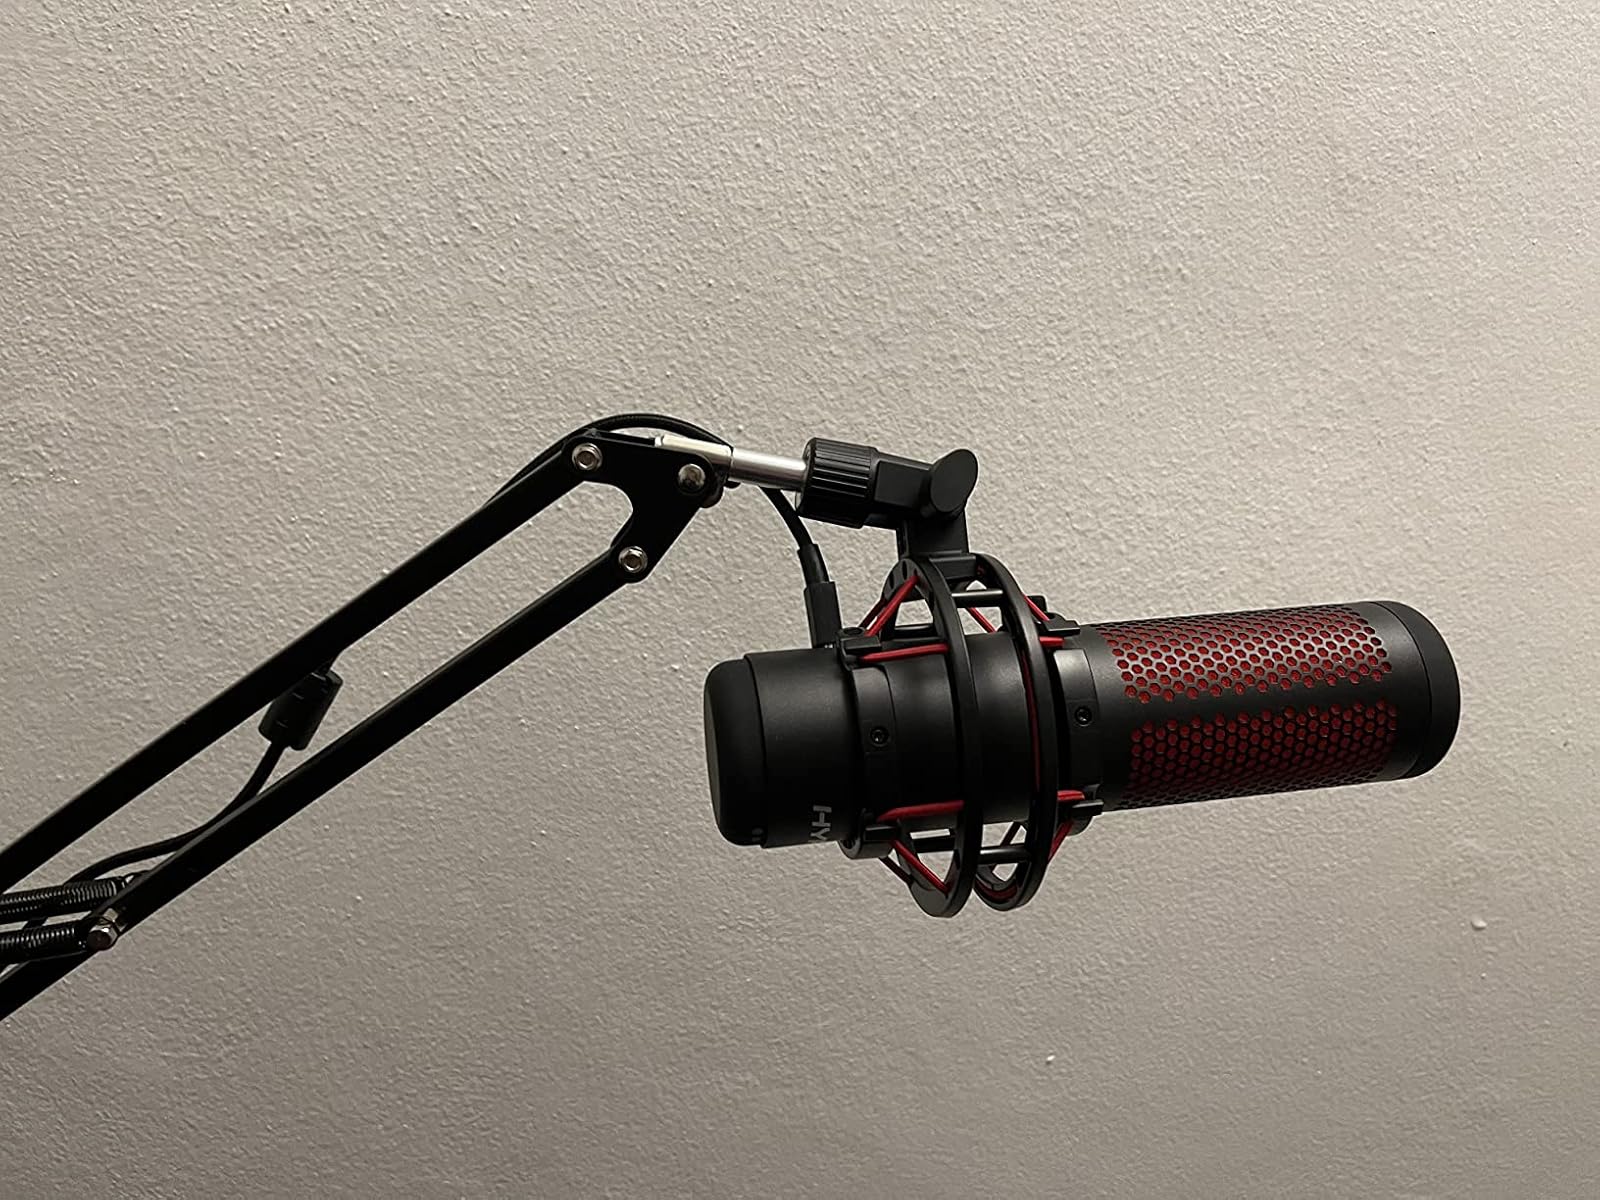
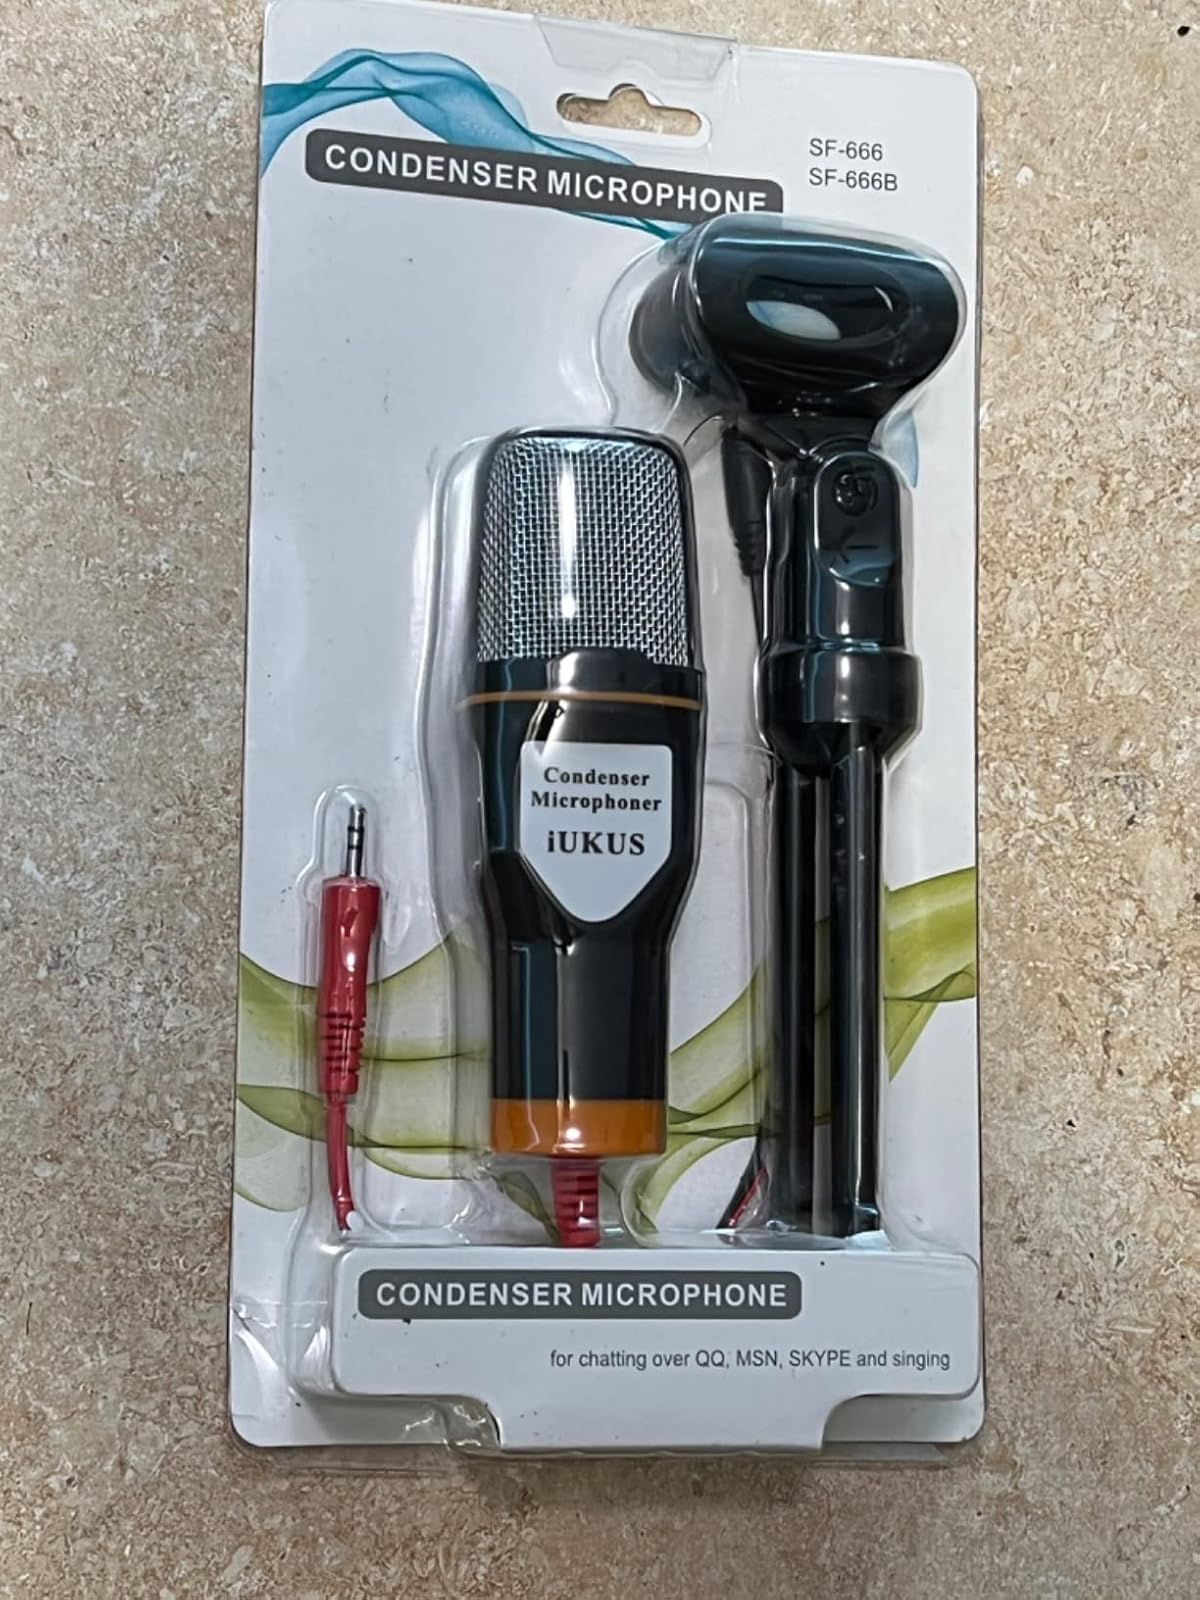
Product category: microphone
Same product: no